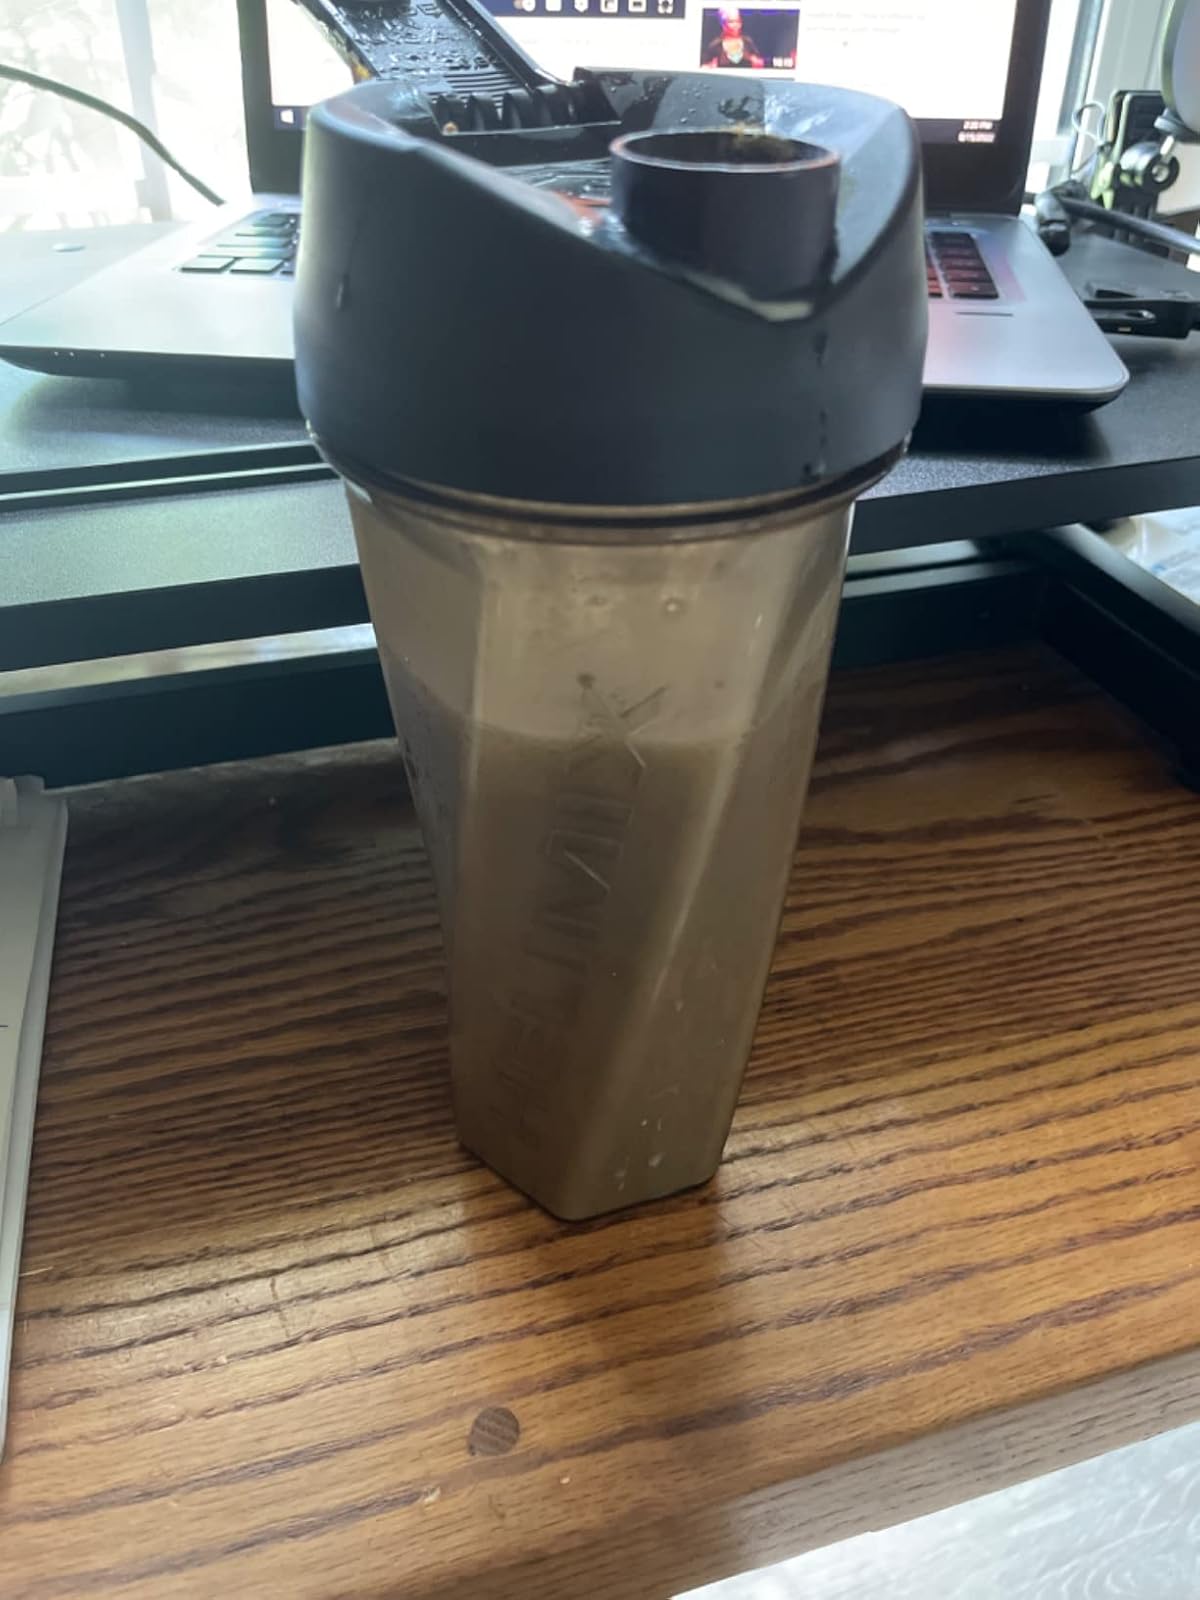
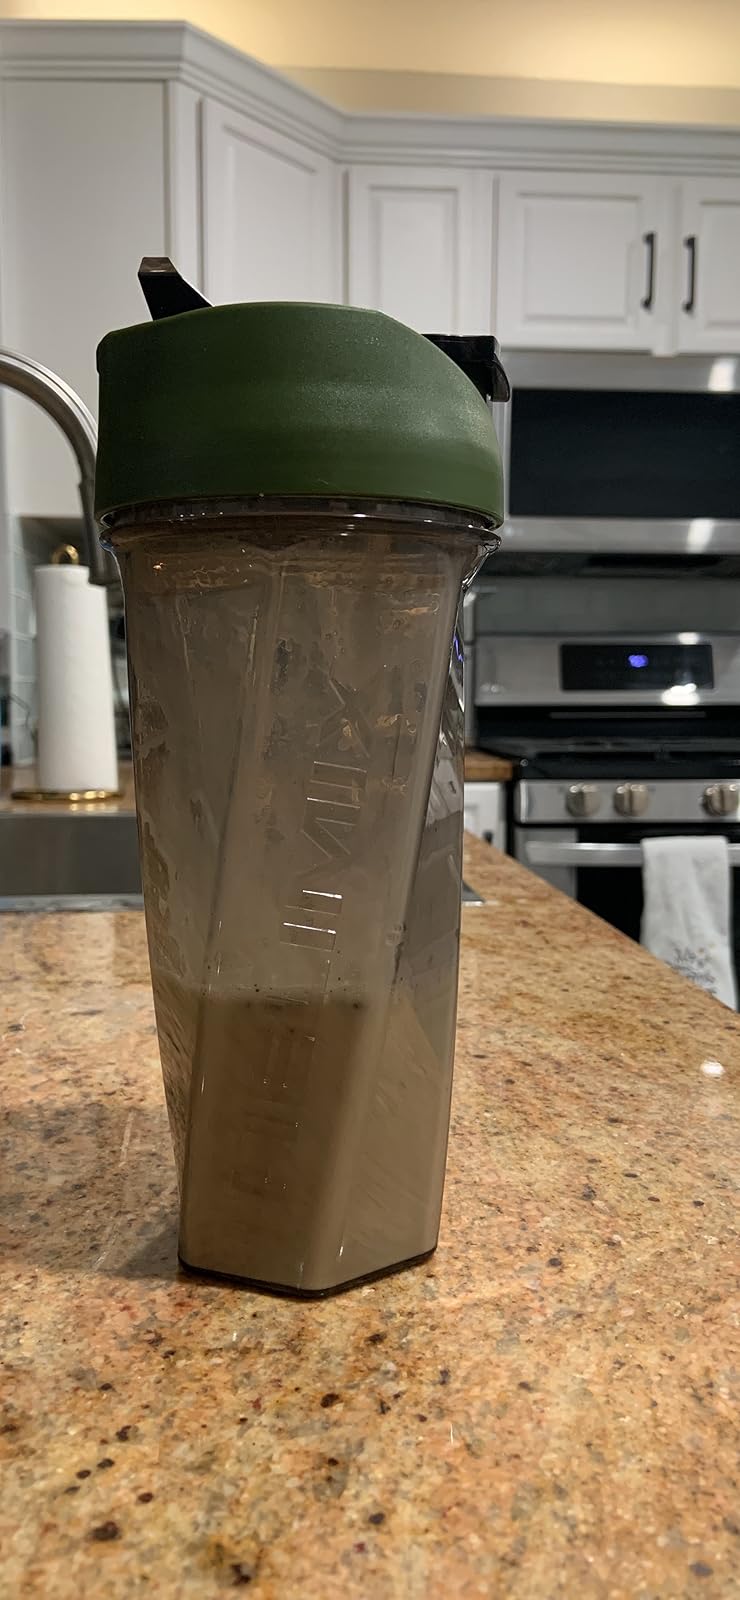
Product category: items_blender
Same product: no